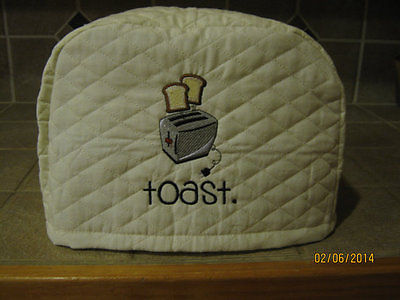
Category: toaster